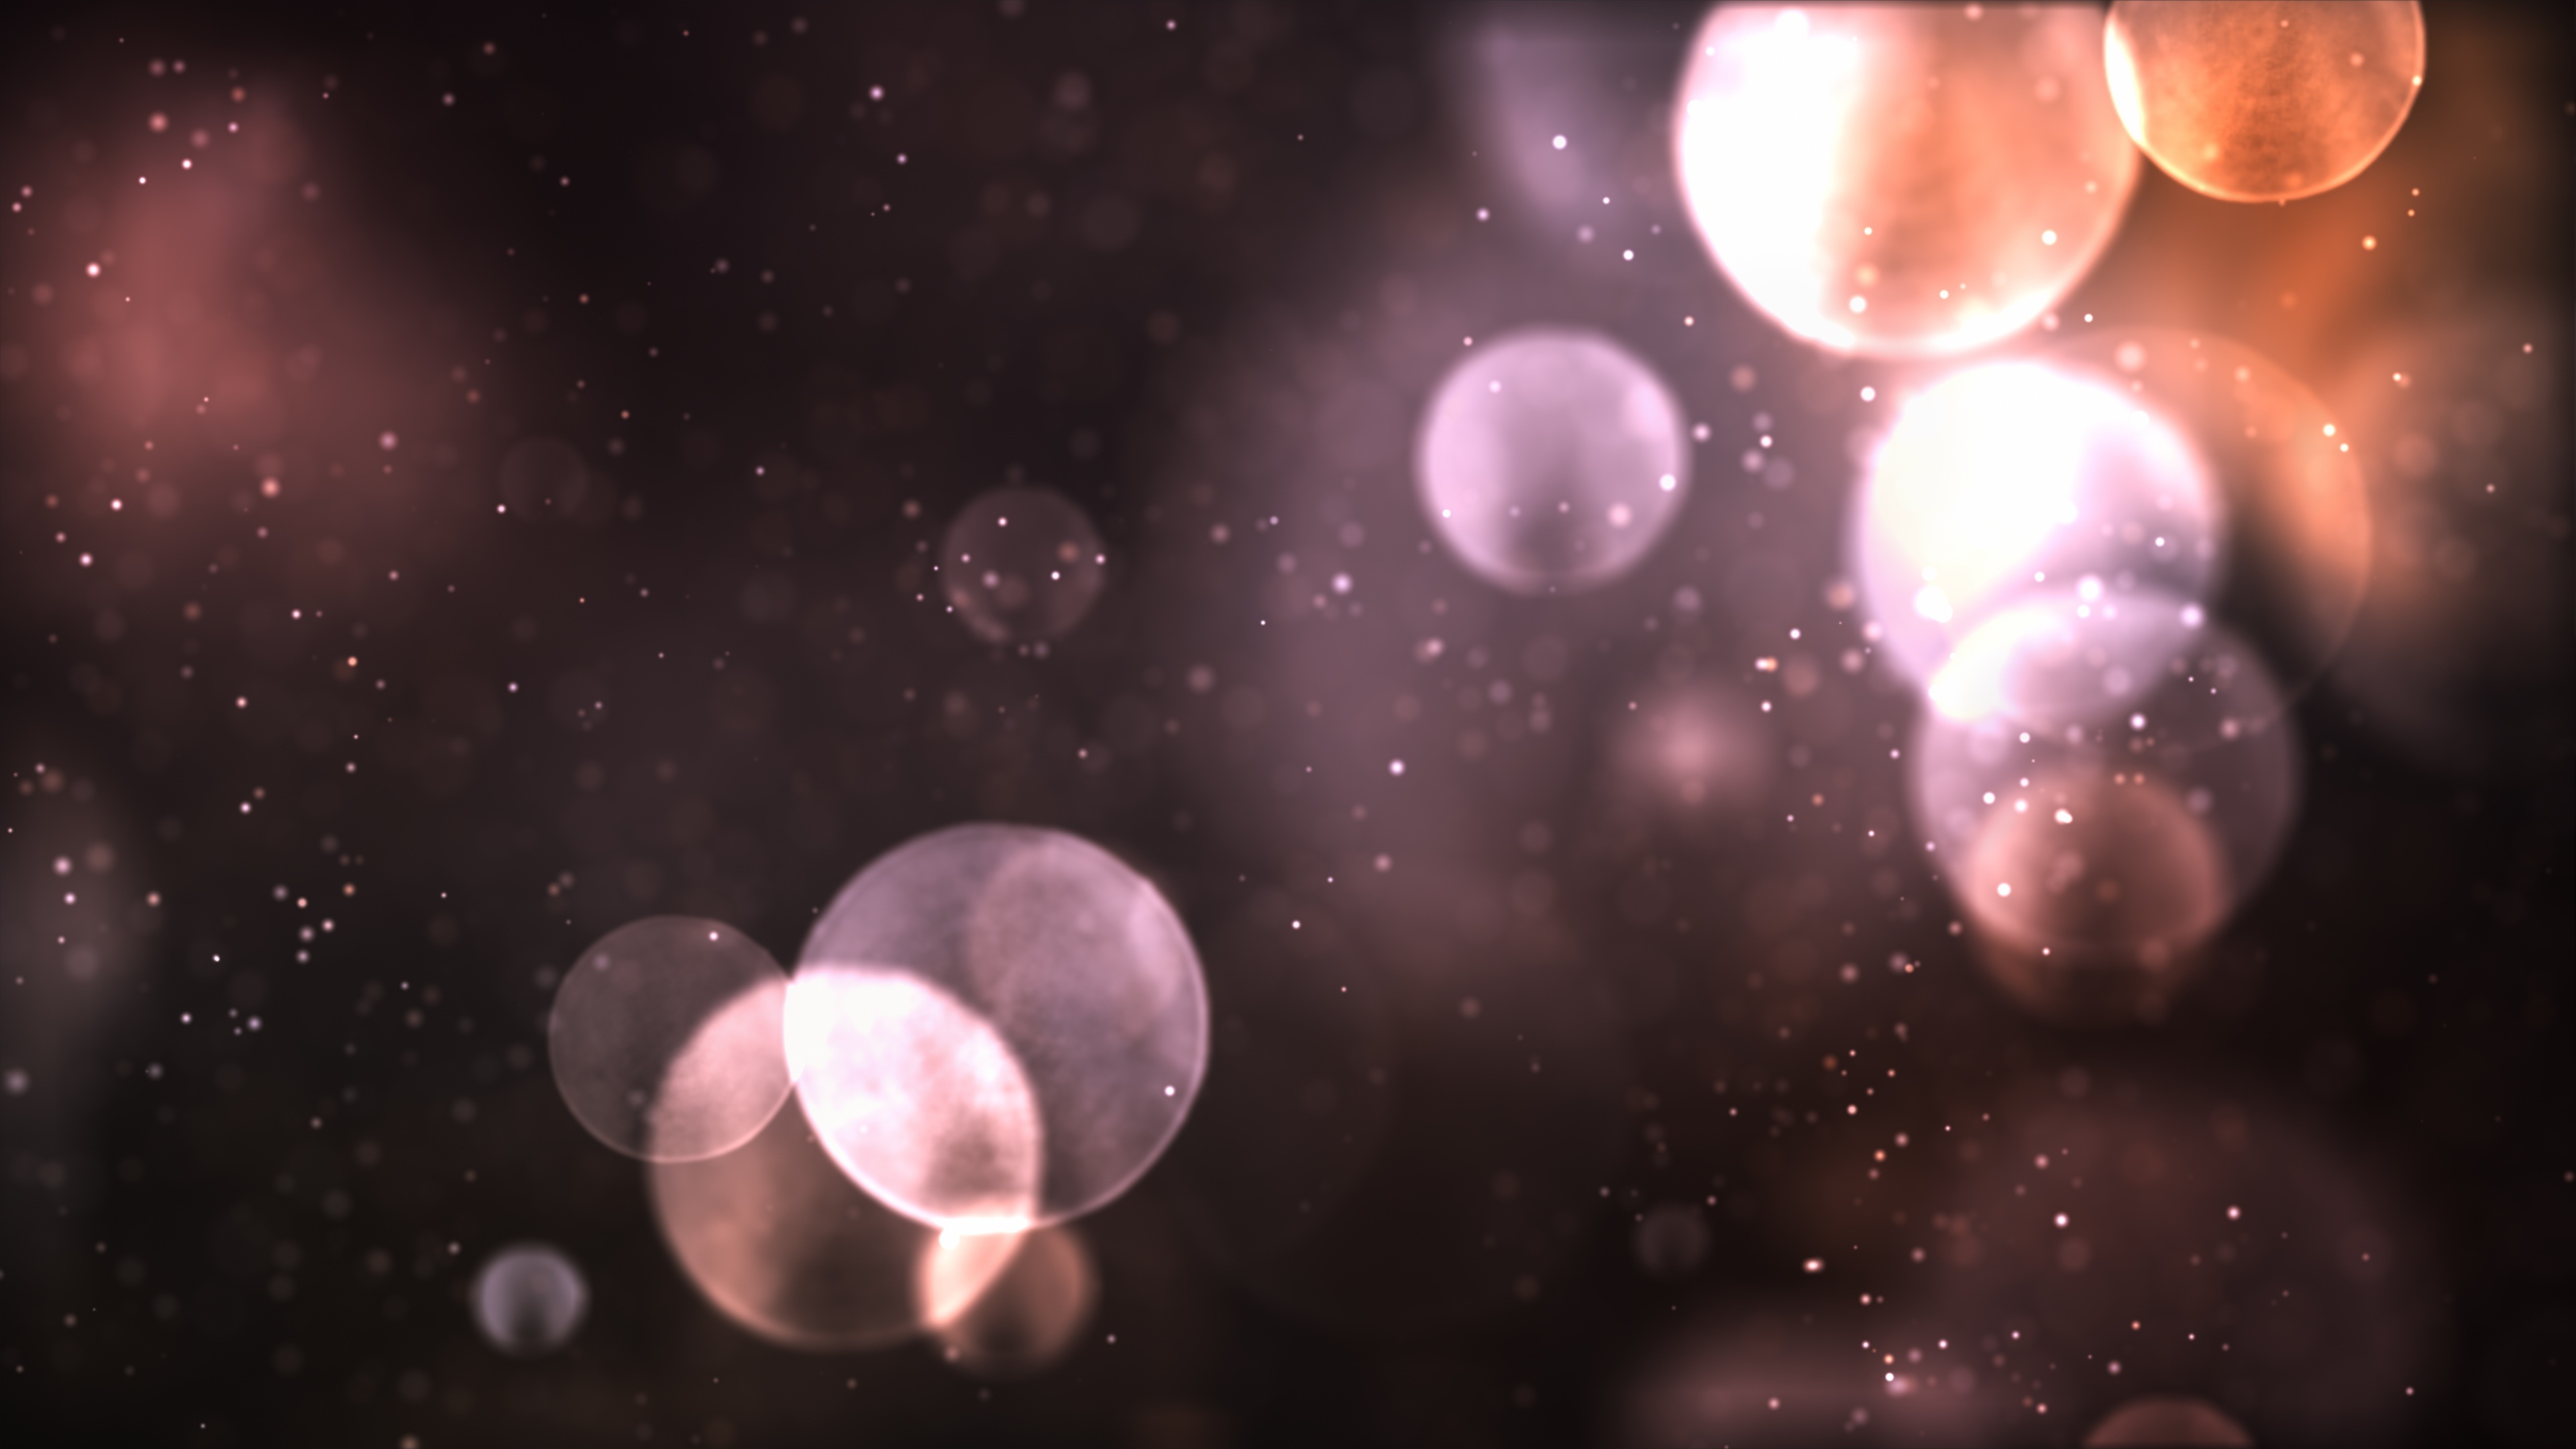
bokeh, abstract, atmosphere, space, glow, circle, nebula, outer space, lights, background, astronomy, universe, uhd, screenshot, astronomical object, 4k wallpaper